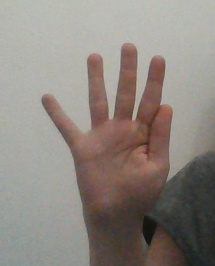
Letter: sheen